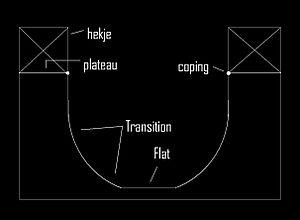
Un skatepark ou une aire de planche à roulettes ou plus rarement un planchodrome est un lieu essentiellement destiné à la pratique du skateboard, mais le terme est utilisé pour qualifier une aire de pratique de toute discipline relevant des sports de glisse, comme le skate, le roller, la trottinette freestyle, le BMX. Un roller park est destiné essentiellement à la pratique du roller street ou roller agressif. Un BMX park est un lieu réservé essentiellement à la pratique du BMX. Ces espaces sur lesquels les riders peuvent rouler, glisser, sauter, ou effectuer des tricks sont fortement demandés par les jeunes, mais aussi par les trentenaires et quadragénaires qui continuent de pratiquer depuis les années 1970-1980. On voit également apparaître les véloparcs qui proposent des aménagements destinés à la pratique du vélo de montagne, qui sont similaires aux parcs bmx.